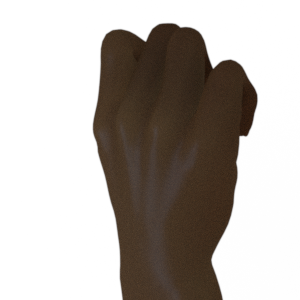
Label: rock